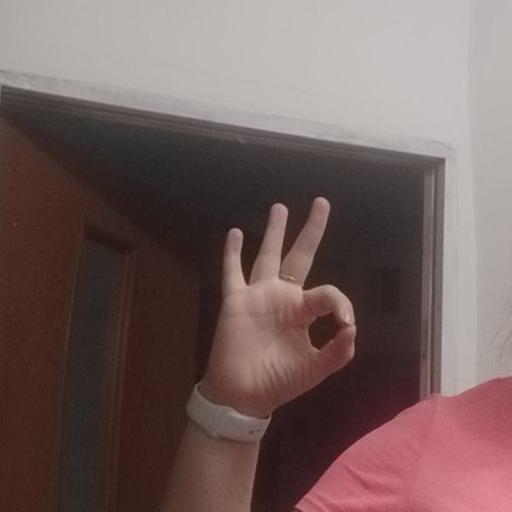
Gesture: ok